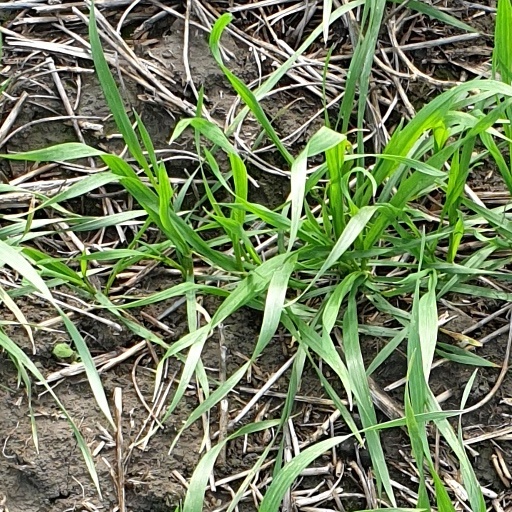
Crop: wheat